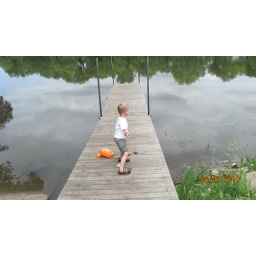
Throwing rocks in the water